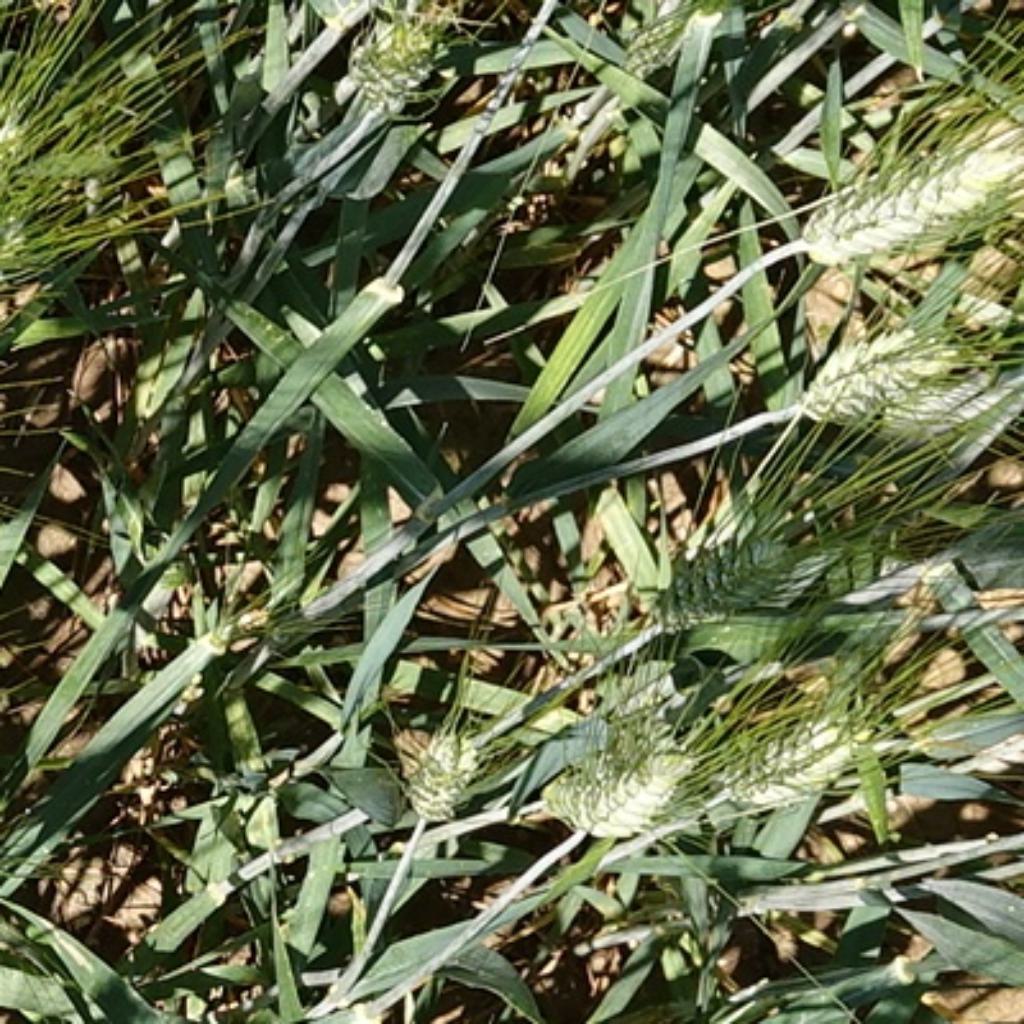
Country: France
Location: Gréoux
Wheat development stage: Filling